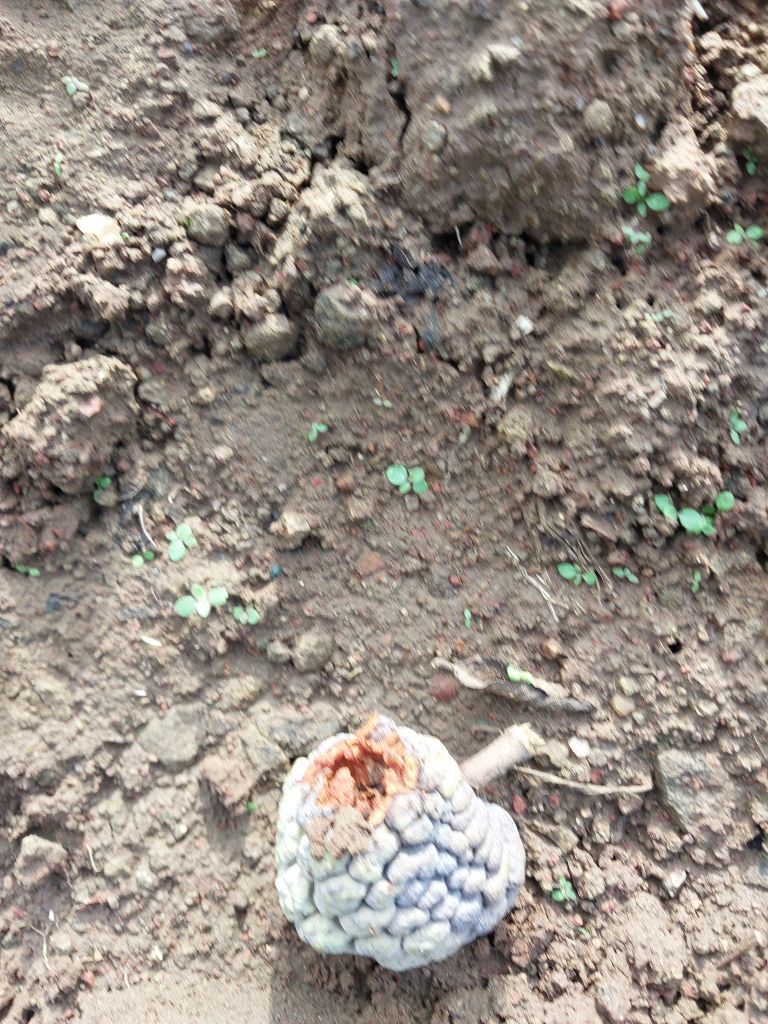
Disease label: Blank Canker